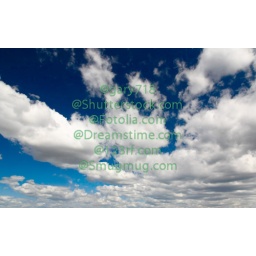
White clouds over blue sky